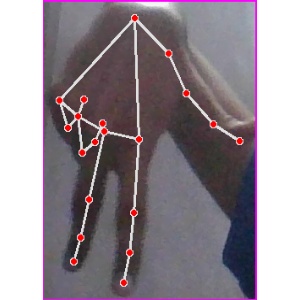
अक्षर: ग